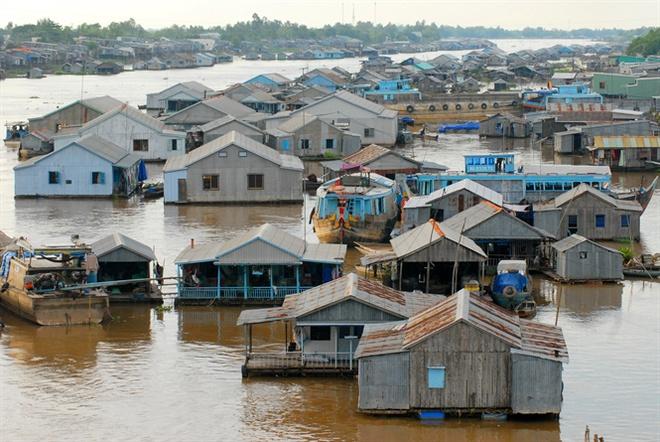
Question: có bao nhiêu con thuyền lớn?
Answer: có ba chiếc thuyền lớn